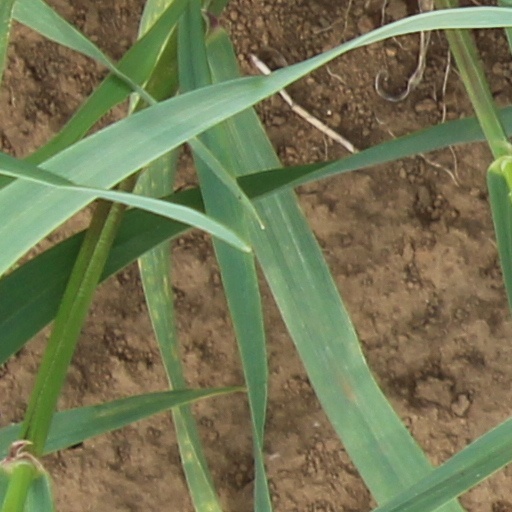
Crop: wheat